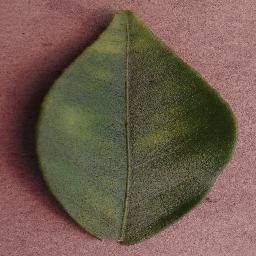
Label: Orange___Haunglongbing_(Citrus_greening)